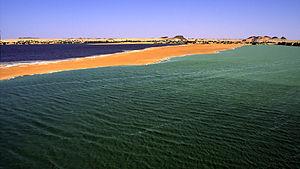
Lac Katam, Tchad
Le lac Katam est un lac de l'Ennedi, au Tchad.
Les lacs d'Ounianga sont une série de lacs situés en plein désert du Sahara, au nord du Tchad.